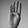
ASL letter: B